1966 USA Outdoor Track and Field Championships

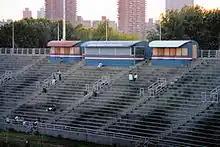
Downing Stadium

The 1966 USA Outdoor Track and Field Championships men's competition took place between June 25–26 at Downing Stadium on Randalls Island in New York City, New York. The women's division held their championships separately in Frederick, Maryland. Both venues were dirt tracks.